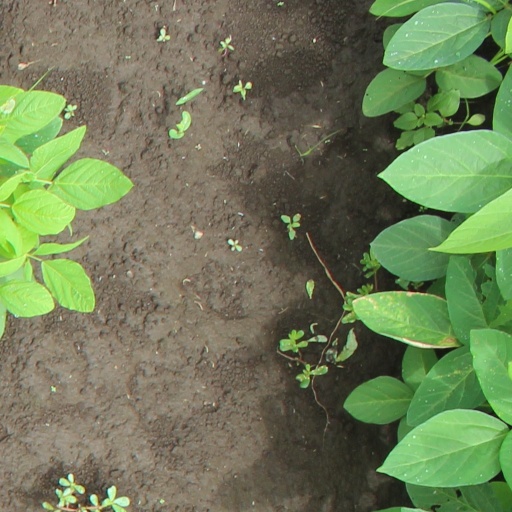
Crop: soybean